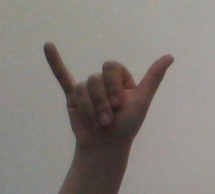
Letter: ya